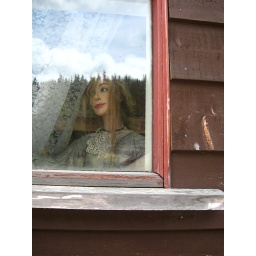
This mannequin was in a window in a building at Barkerville's entrance. Shortly after I took this picture, they removed her!